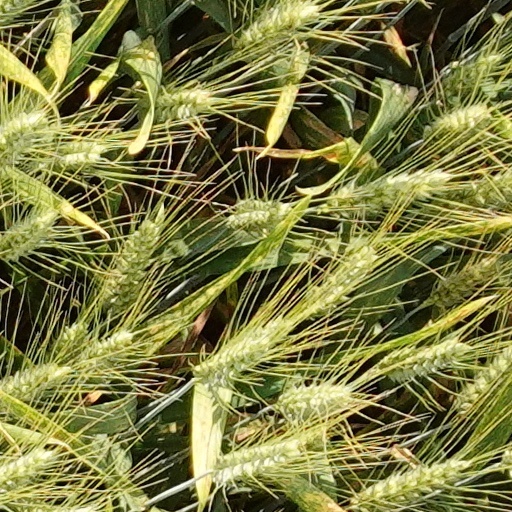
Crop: wheat